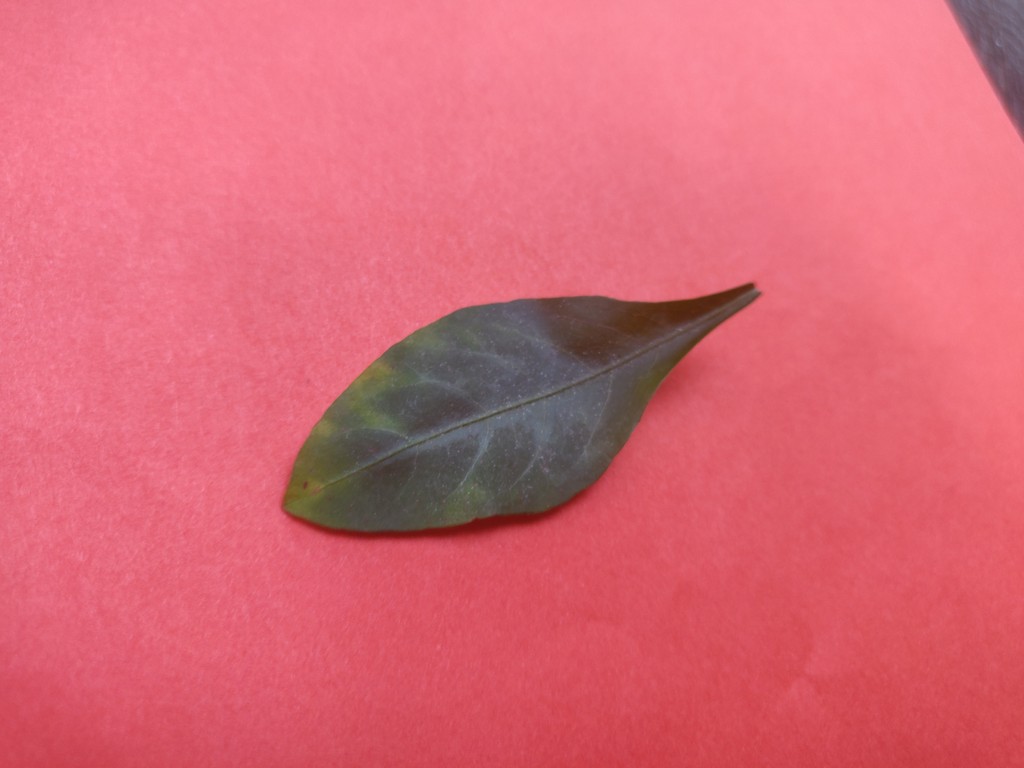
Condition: Unhealthy
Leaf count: single
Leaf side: front